Salvador Minguijón Adrián

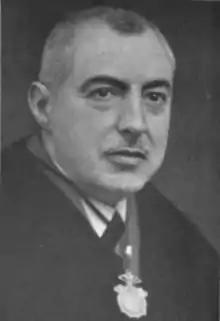

Salvador Minguijón Adrián (1874–1959) was a Spanish law scholar, political theorist and politician. As a lawyer he is known mostly as a longtime academic in the University of Zaragoza and briefly member of the Spanish constitutional court. As a theorist he is considered one of key representatives of Traditionalism. As a politician he is recognized as associated with Carlism, Christian Democracy, Primoderiverismo, Social Catholicism and early Francoism.